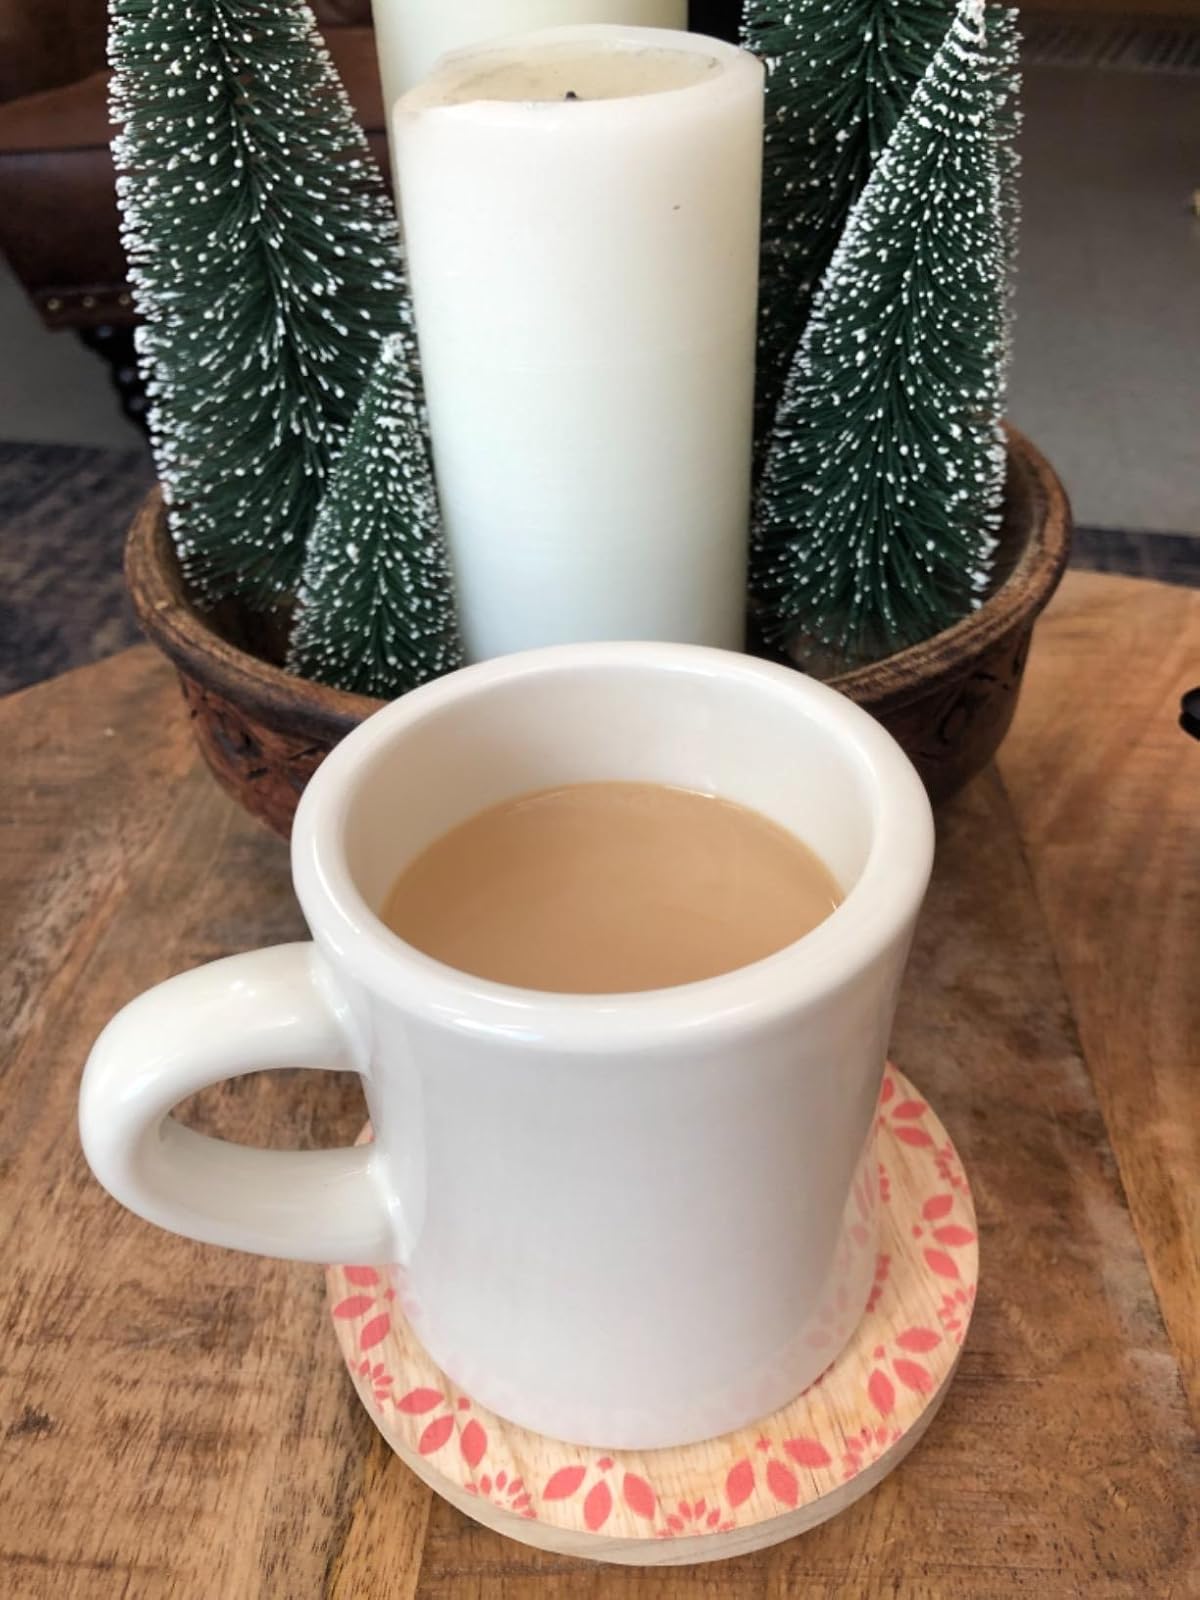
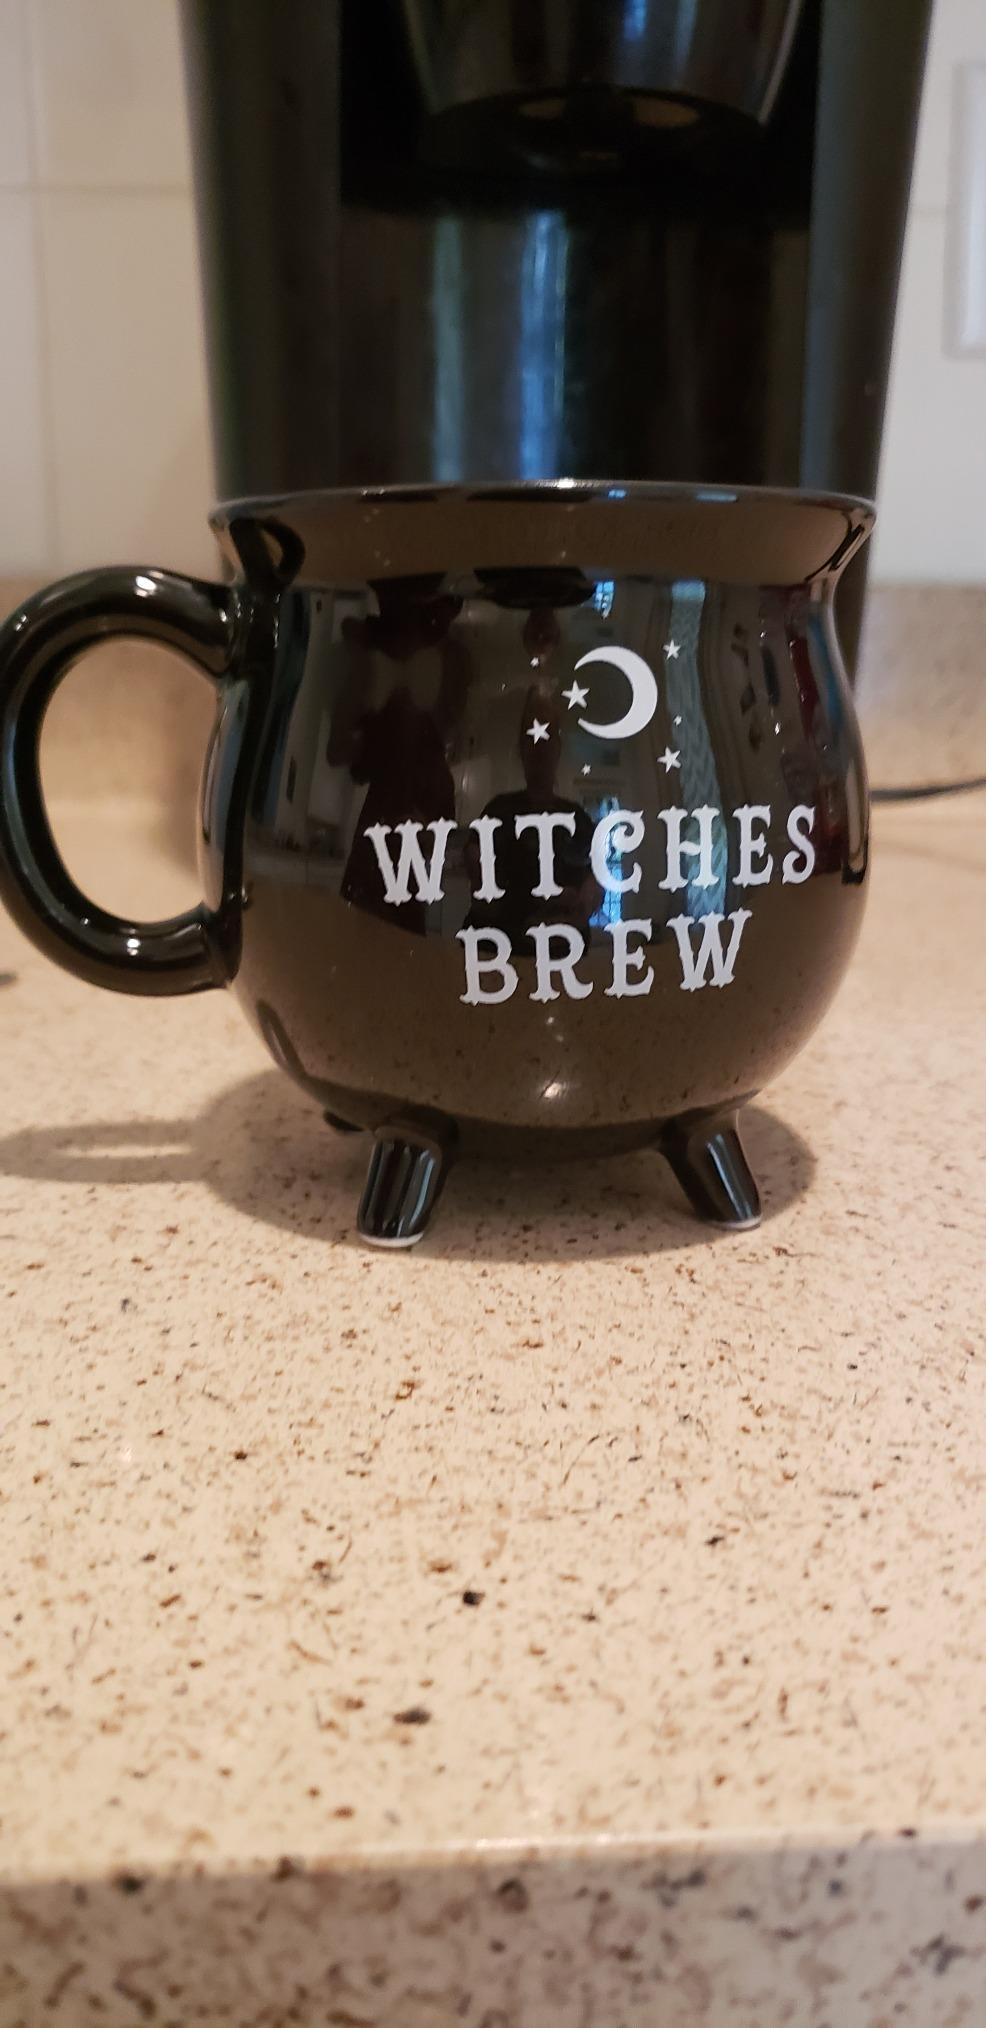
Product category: items_mug
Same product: no